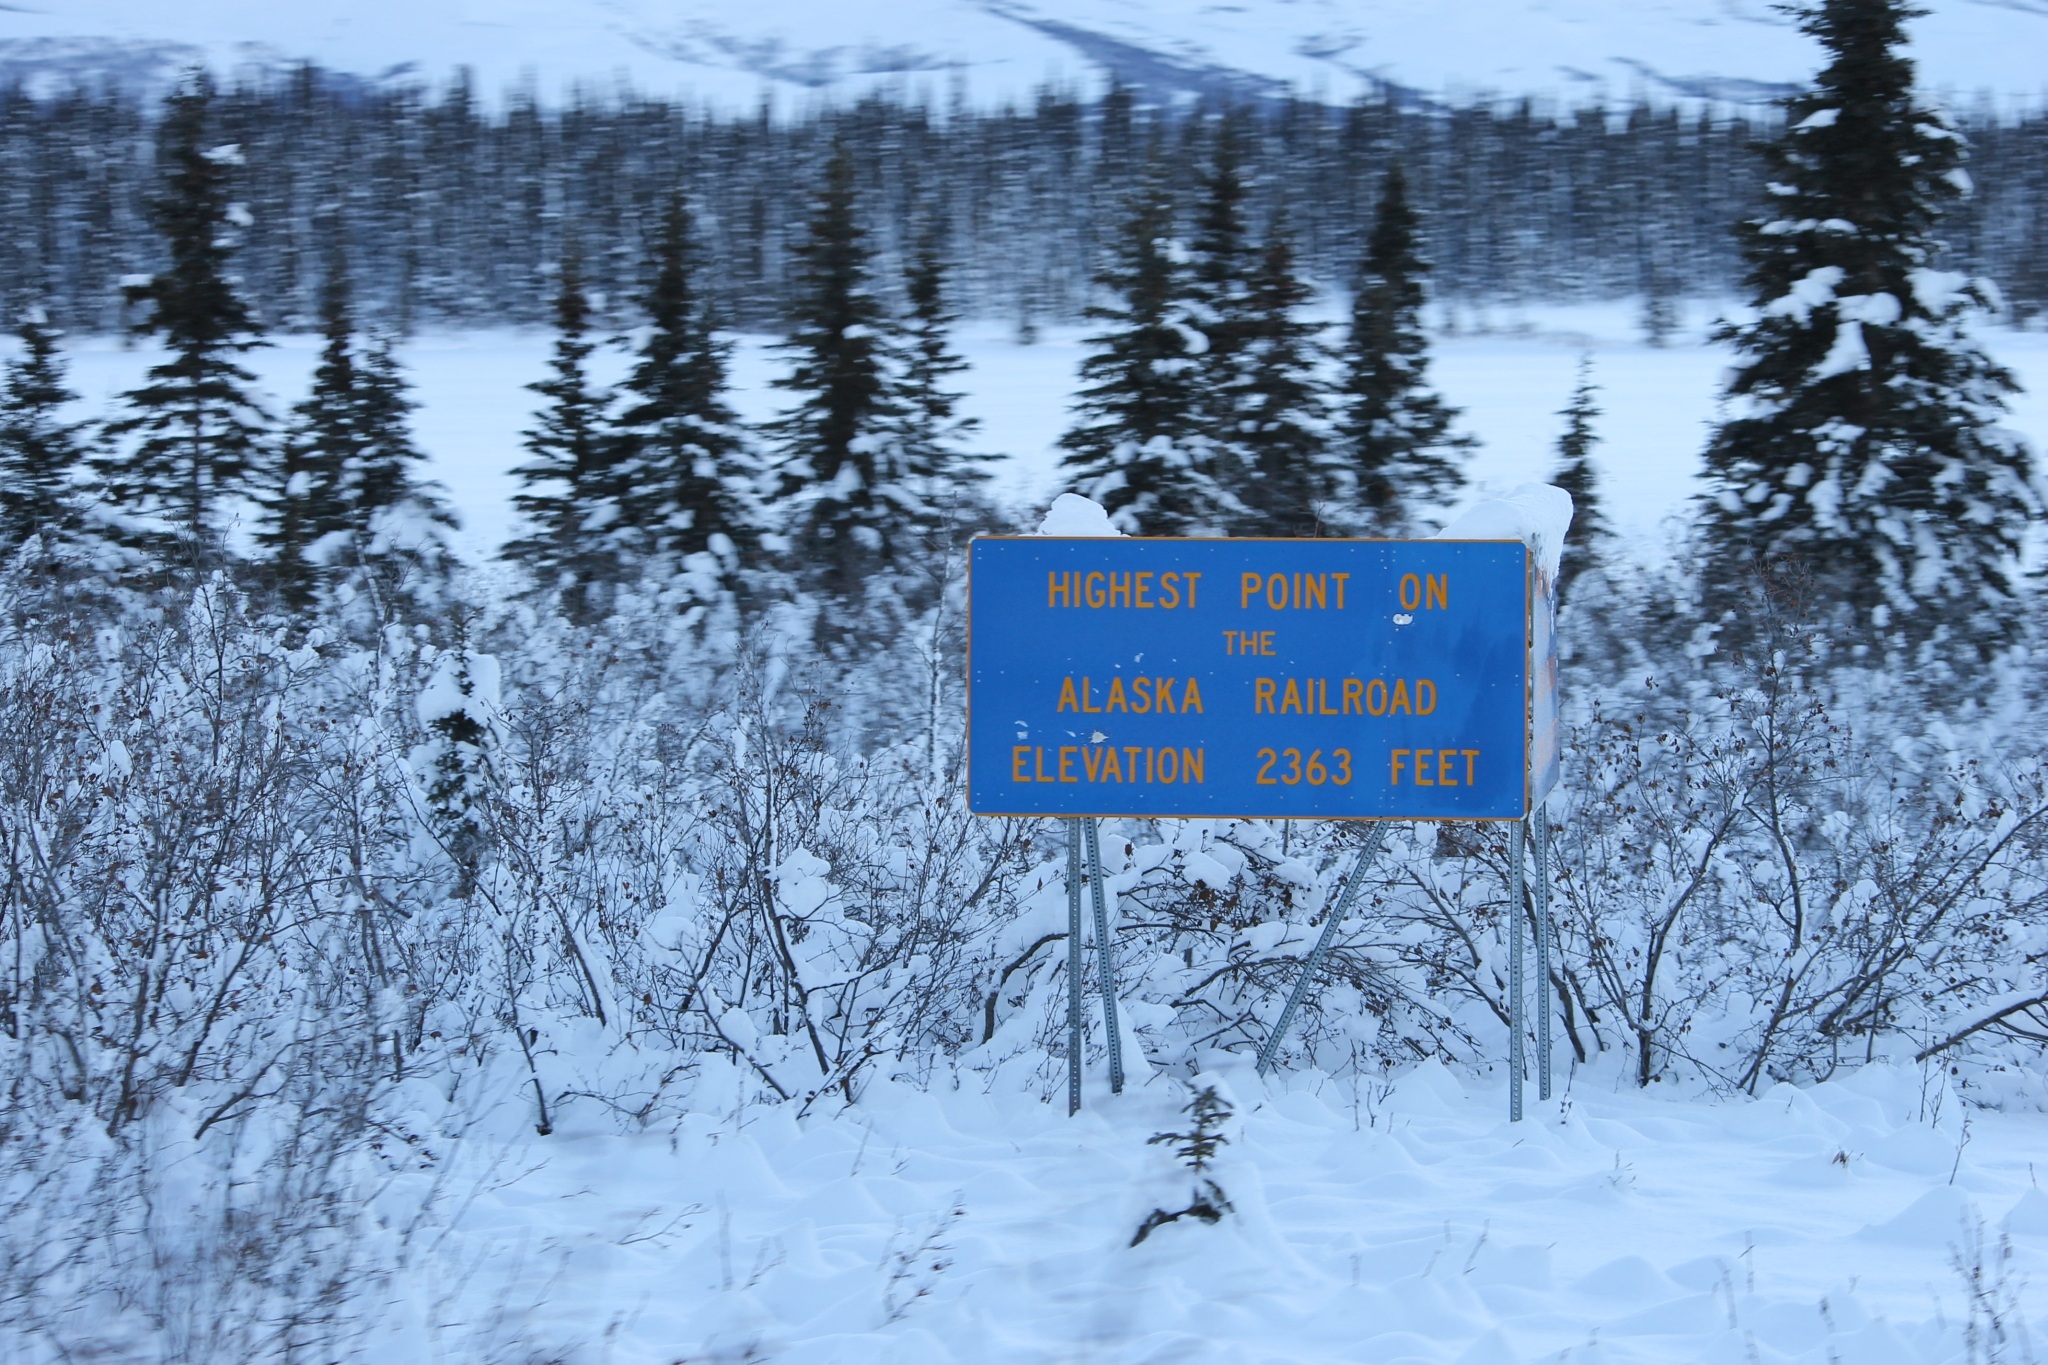
landscape, tree, nature, forest, wilderness, mountain, snow, winter, railroad, white, vacation, weather, usa, tourism, season, ridge, north, alaska, elevation, highest point, geological phenomenon